Right Sector

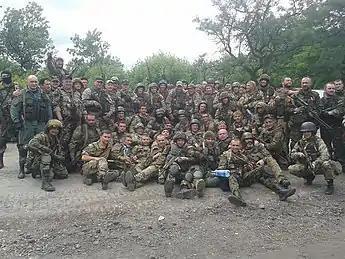
Fighters of the Ukrainian Volunteer Corps

Right Sector representatives held Interior Minister Arsen Avakov accountable for his death and vowed to avenge him. On 27 March 2014, Right Sector supporters demanded Avakov's resignation and tried to storm the Verkhovna Rada (the Ukrainian parliament). The next day, the European Union's High Representative for Foreign Affairs, Catherine Ashton, stated, "I strongly condemn the pressure by activists of the Right Sector who have surrounded the building of the Verkhovna Rada of Ukraine. Such an intimidation of the parliament is against the democratic principles and rule of law." A few days later, the group released an app that allows its members to organize tactics at events without being identified. On 31 March 2014, a drunken Right Sector activist started shooting near a restaurant in central Kyiv. Three people were wounded, including the deputy head of the Kyiv City State Administration.